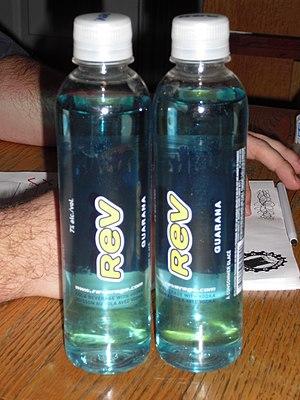
Un prémix, ou pre-mix, doit son nom à l'anglais premixed soit « mélangé à l'avance ».